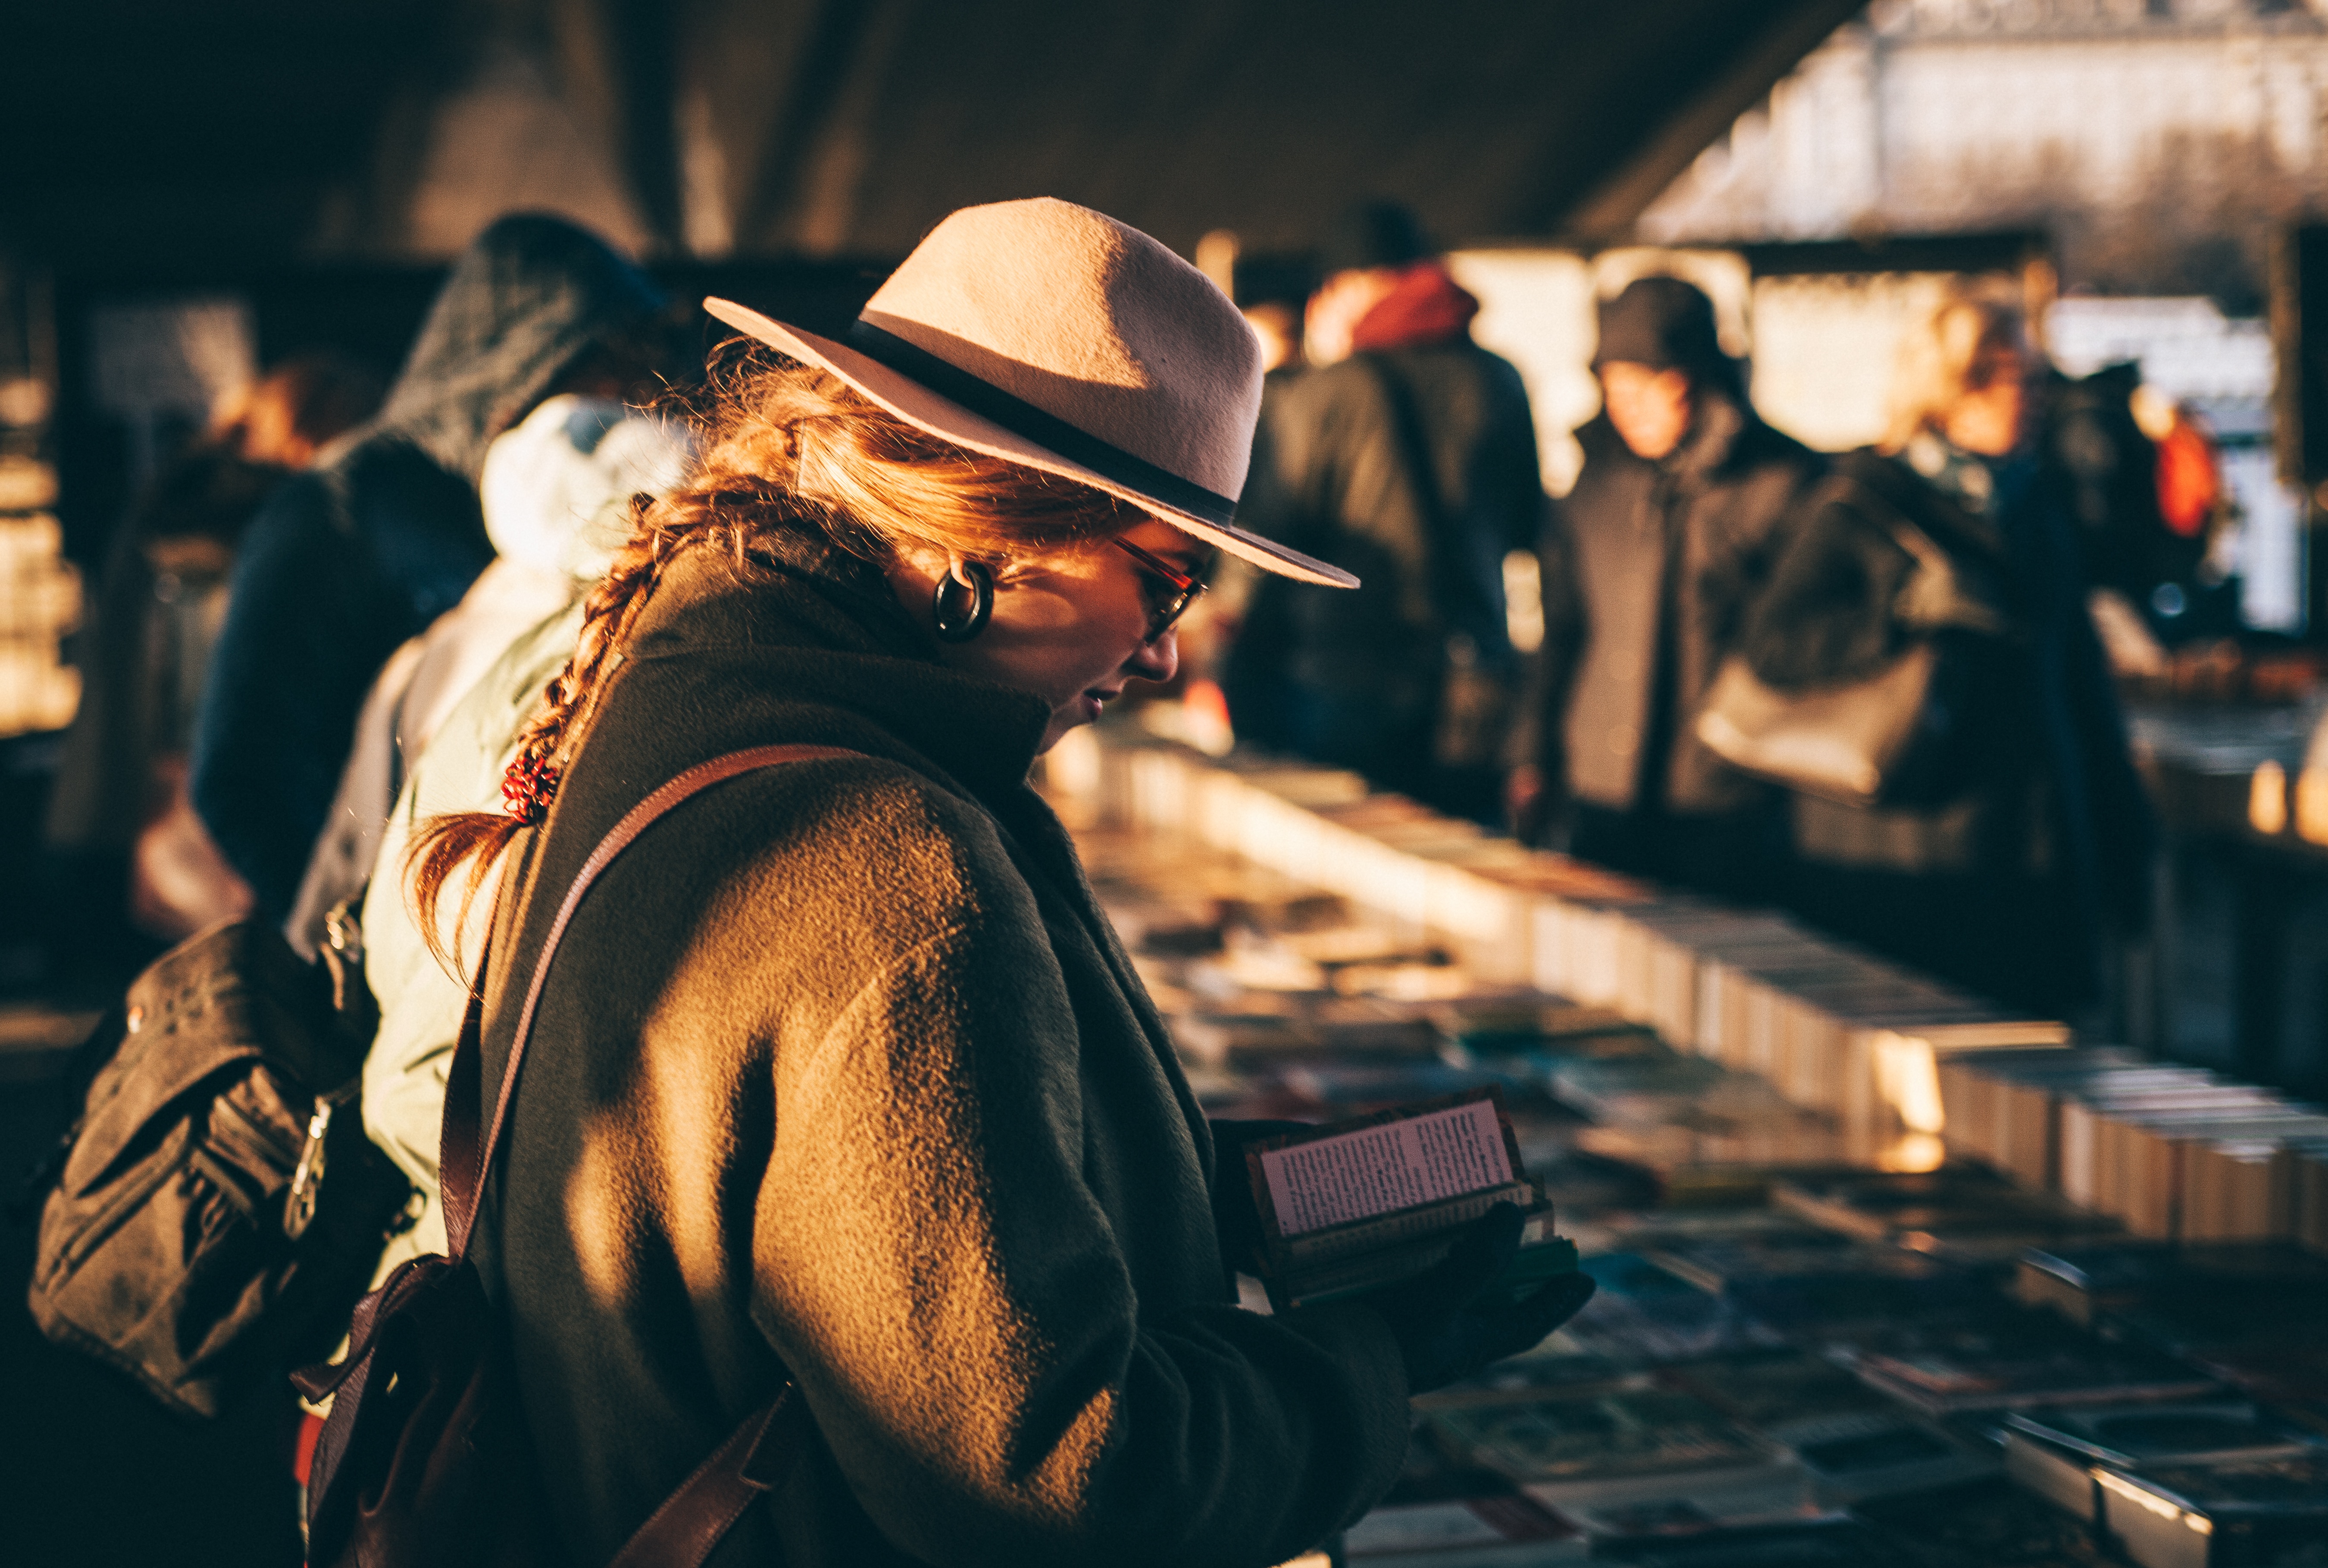
person, crowd, photograph